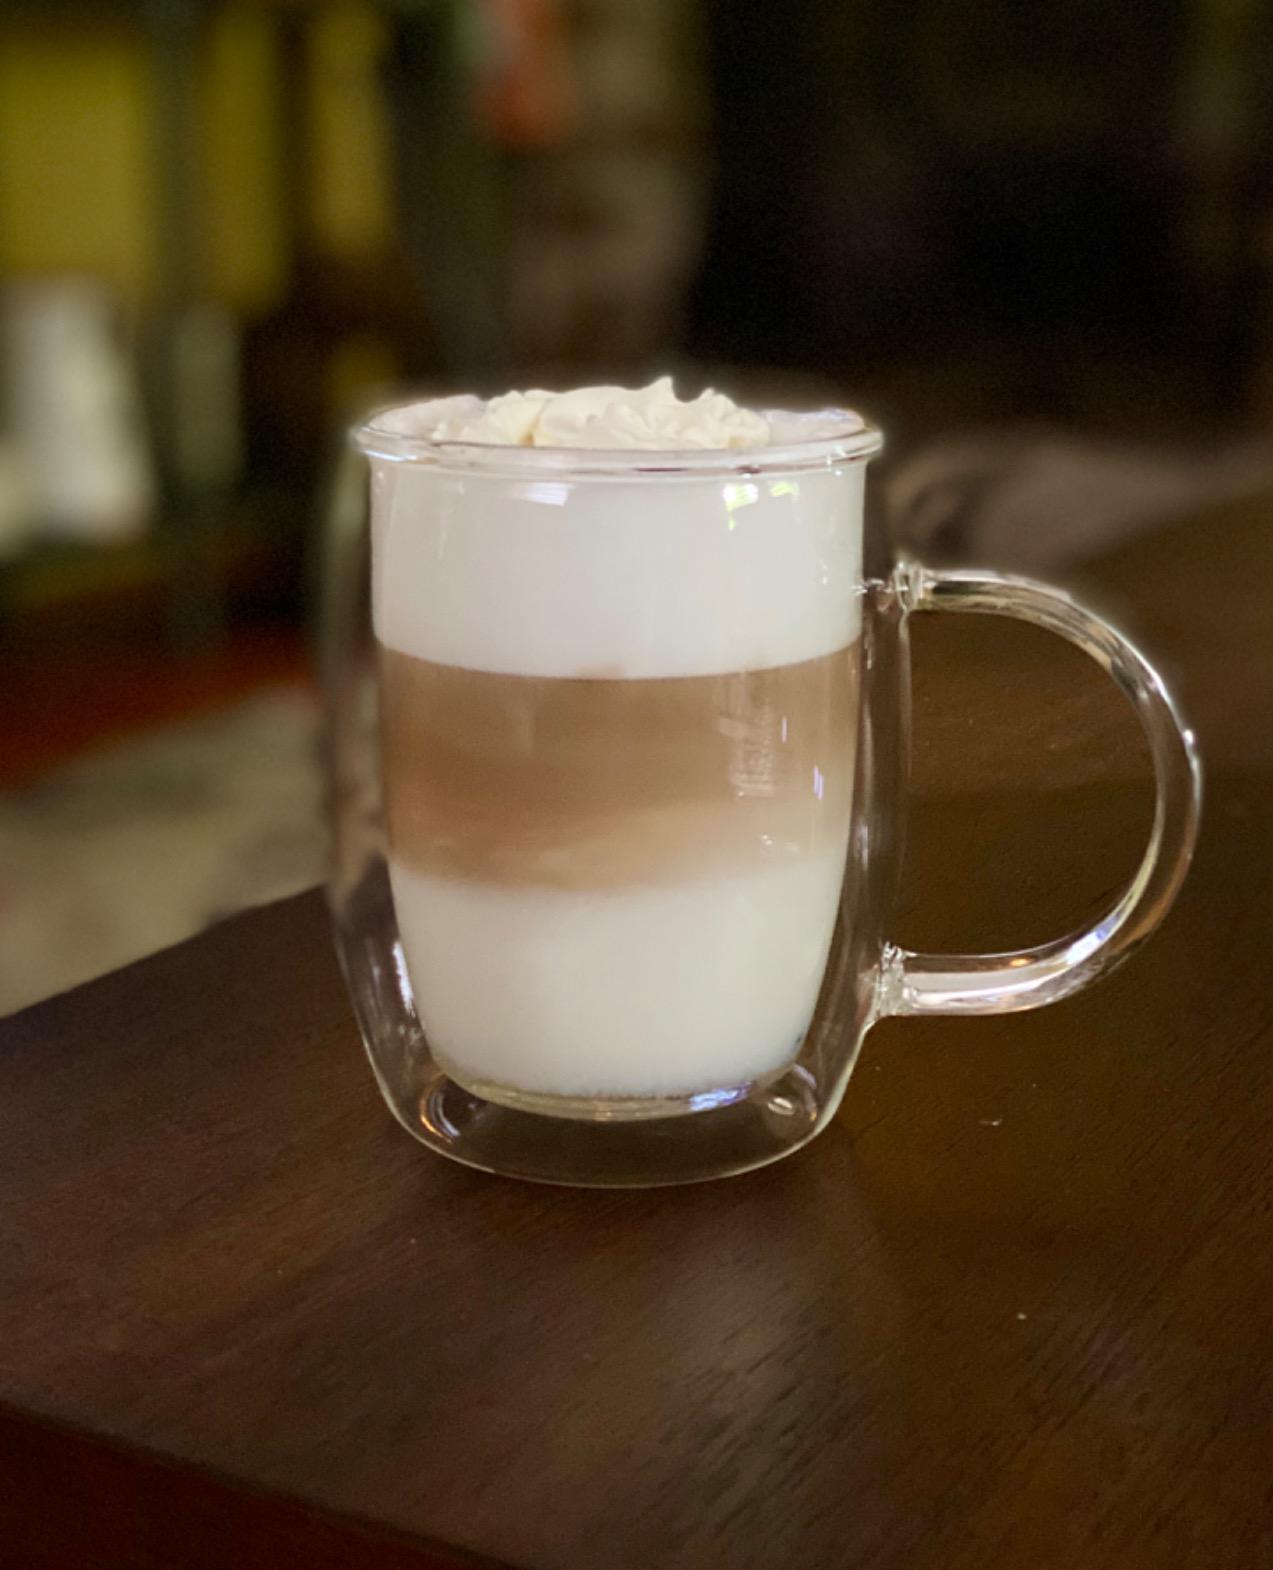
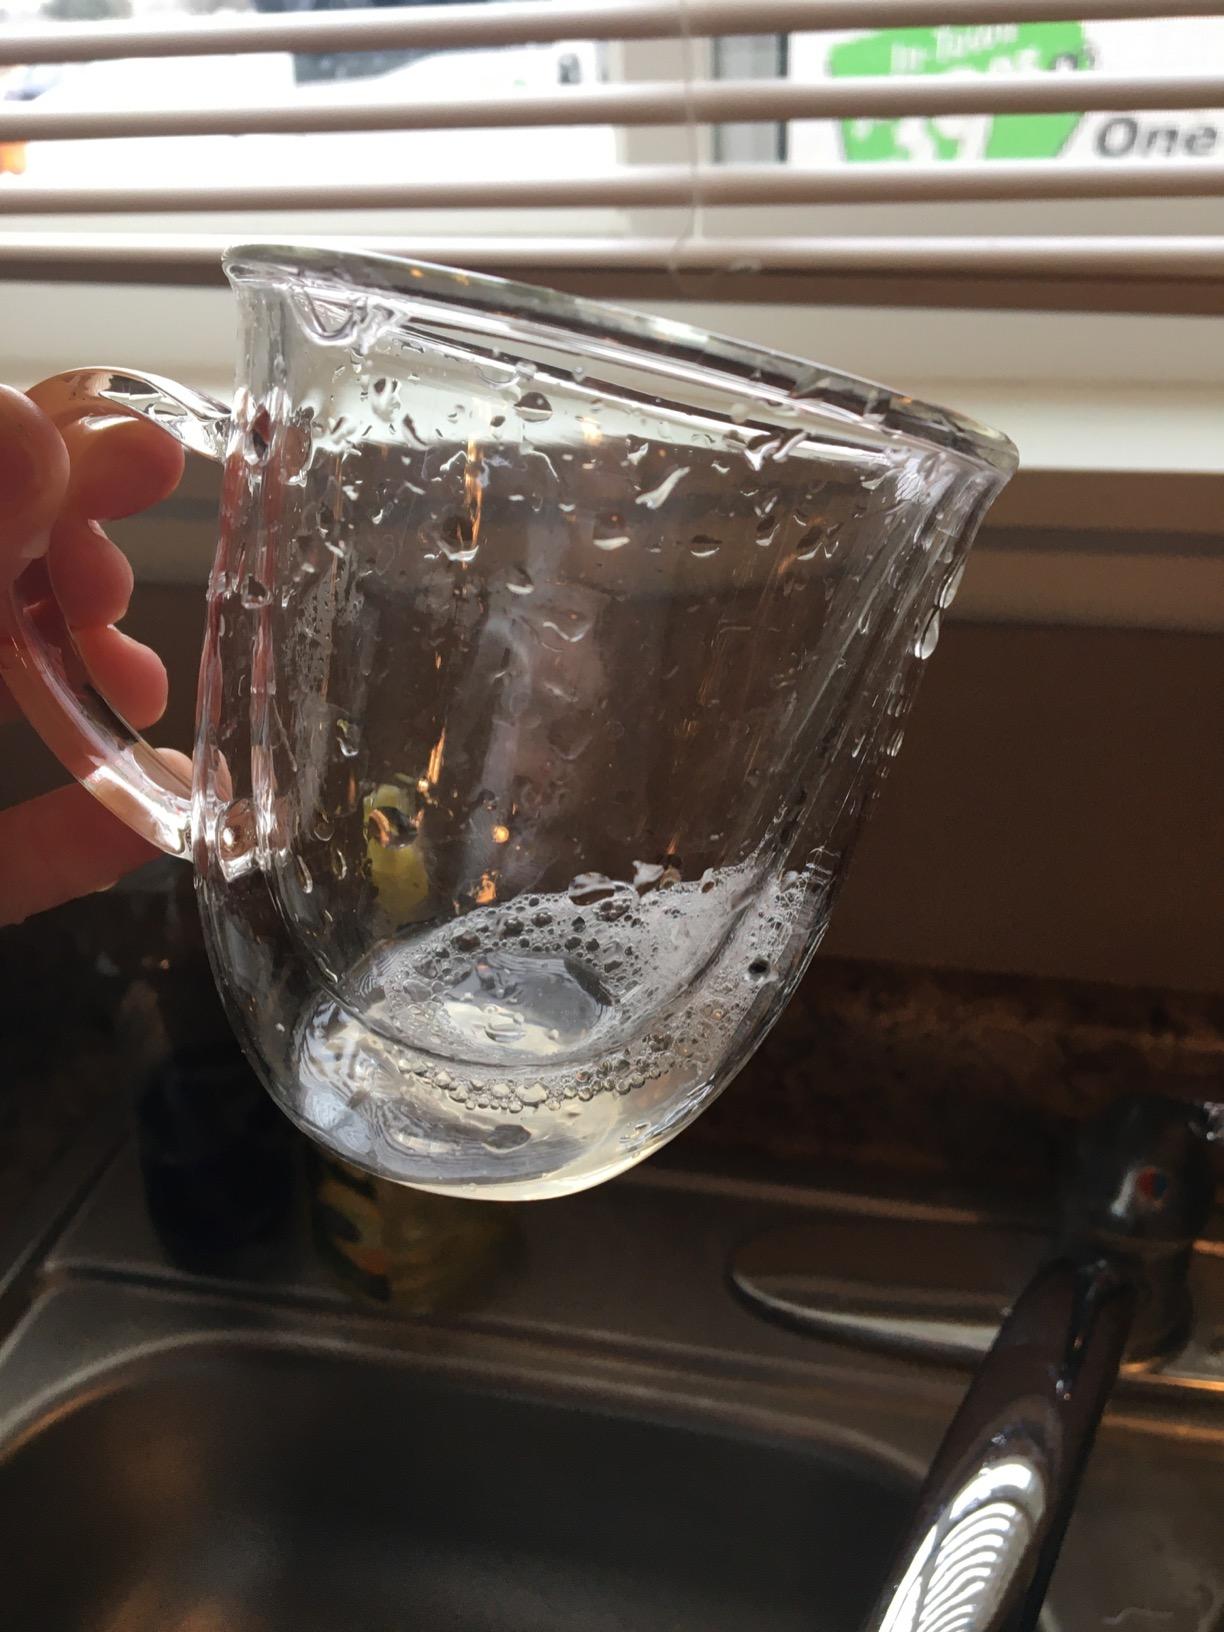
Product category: items_mug
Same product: no